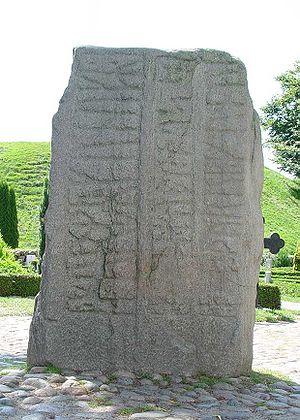
La petite pierre de Jelling est une des deux pierres de Jelling runiques situées à Jelling au Danemark. Elle a été érigée par le roi du Danemark Gorm « le vieux » à la mémoire de sa femme Thyra du Danemark.
Gorm l'Ancien ou Gorm le Vieux est roi du Danemark entre 936 et 958. L'année de sa naissance n'est pas connue avec précision mais elle est située autour de l'an 900.